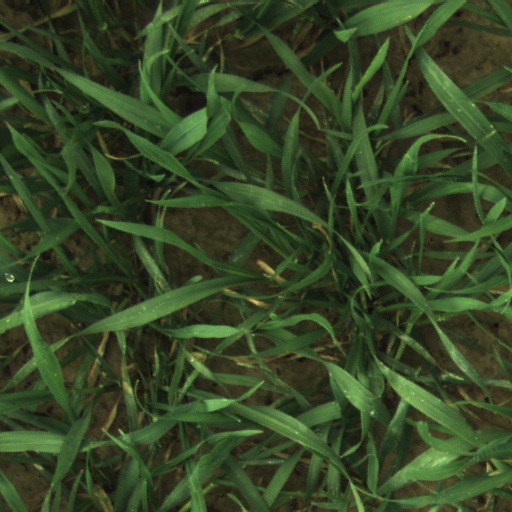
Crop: wheat